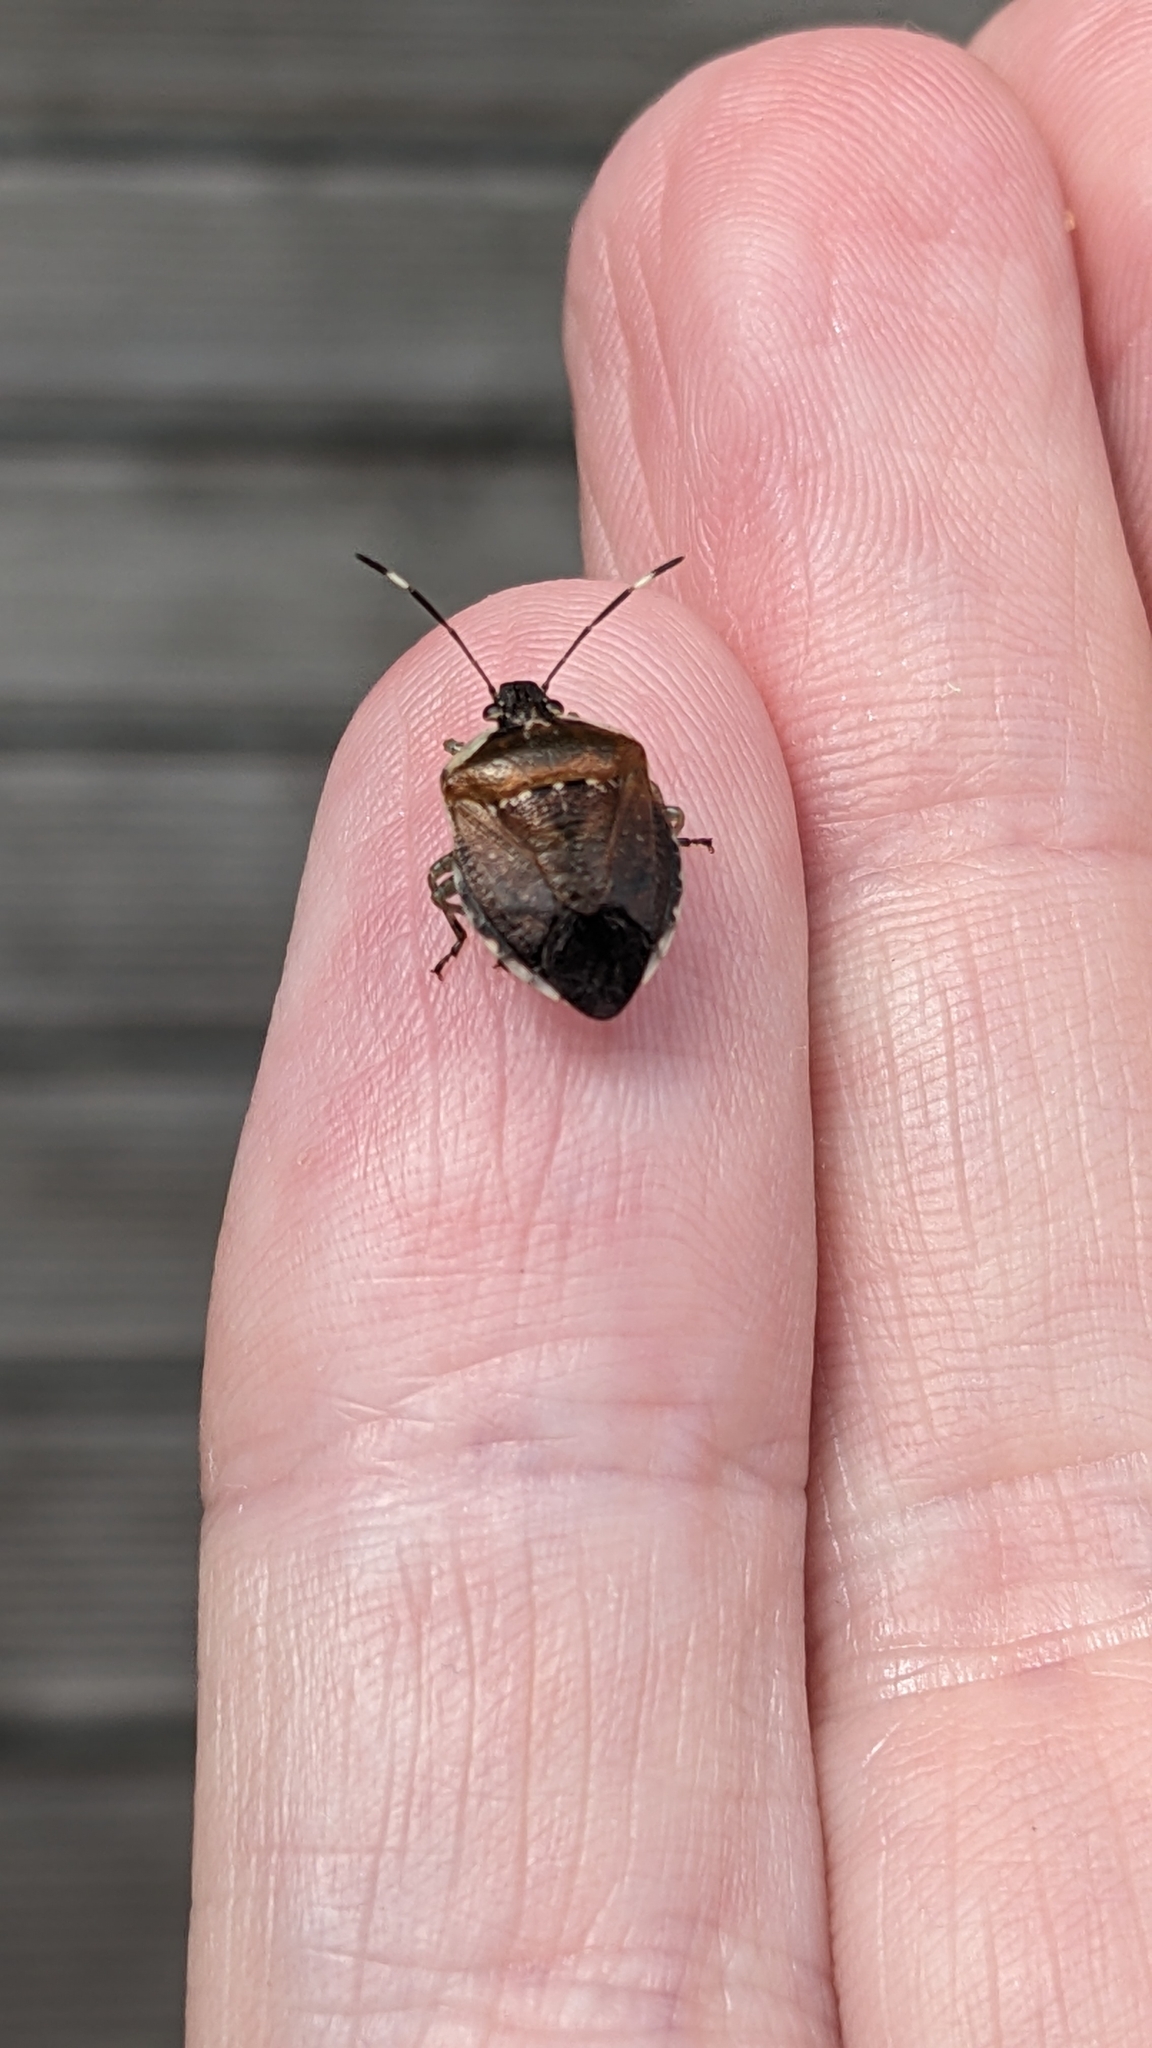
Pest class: stink_bug